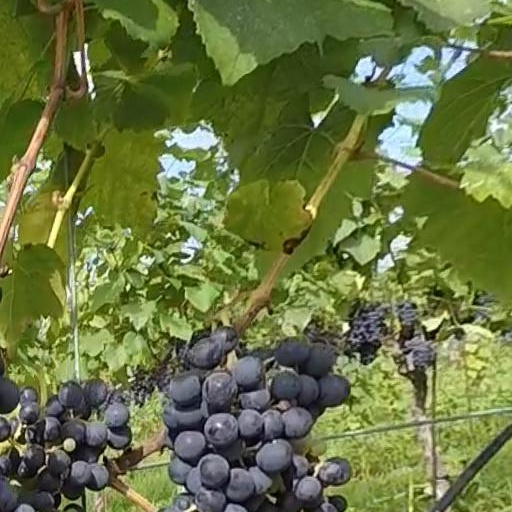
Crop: grape